Varsity Line

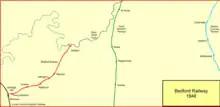
Bedford Railway in 1846

In 1836, proposals were put forward to build a line from Cambridge to join the L&BR (still under construction) at Bletchley; the line would have passed through Bedford, but the scheme was not taken forward. The obvious enhancement to the prosperity of Aylesbury following that town's connection to the L&BR changed attitudes, and as time passed, Bedford business interests sought a connection to the main line railway. In 1844 George Stephenson visited Bedford to discuss the matter. At a meeting on 23 April 1844 he set out his proposed scheme, for a line to Bedford joining the L&BR main line at Bletchley. Some opinions had preferred Wolverton as the junction, since Bletchley was not then a settlement of any significance.